Communist Party of Vietnam

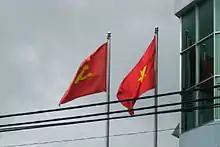
The flag of the CPV and the national flag of Vietnam flying side by side

While Lê Duẩn continued to believe in the goals set in the Third Five-Year Plan, leading members within the Communist Party were losing their trust in the system. It was in this mood that the 1985 price reform was introduced—market prices were introduced, which led to a sudden increase in inflation. By 1985, it became apparent that the Third Five-Year Plan had failed miserably. Attacks against the interests of the well-to-do were part of the Communist ideas of class struggle. The majority of the educated came from well-off families, and the middle and upper classes held education and abilities that were critical to the country's prosperity, but the Communist Party's attitude toward those groups has frequently hampered their effective use of their education and skills. As a result, Vietnam's most pressing needs, such as the rebuilding of a shattered economy and the establishment of long-term economic development, had largely gone unfulfilled. The Communist Party's personnel lacked the skills to tackle these issues, and the Communists' monopolization of power made it impossible for those who did have the skills to put them to use in the decade following the war's end. Vietnam was one of the poorest countries in the world during Lê Duẩn's rule. Lê Duẩn died on 10 July 1986, a few months before the sixth party congress. A Politburo meeting held between 25 and 30 August 1986, paved the way for more radical reforms; the new reform movement was led by Trường Chinh. At the sixth party congress, Nguyễn Văn Linh was elected the new general secretarythis was a victory for the party's old guard reformist wing. The new leadership elected at the Congress would later launch Đổi Mới and establish the framework for the socialist-oriented market economy. The economic reforms were initiated alongside a relaxation of state censorship and freedom of expression. The Chinese Communist Party praised the CPV's economic and political reforms, which continued into the early 2000s.